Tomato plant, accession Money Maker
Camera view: bottom (45 deg); turntable rotation: 0 degrees
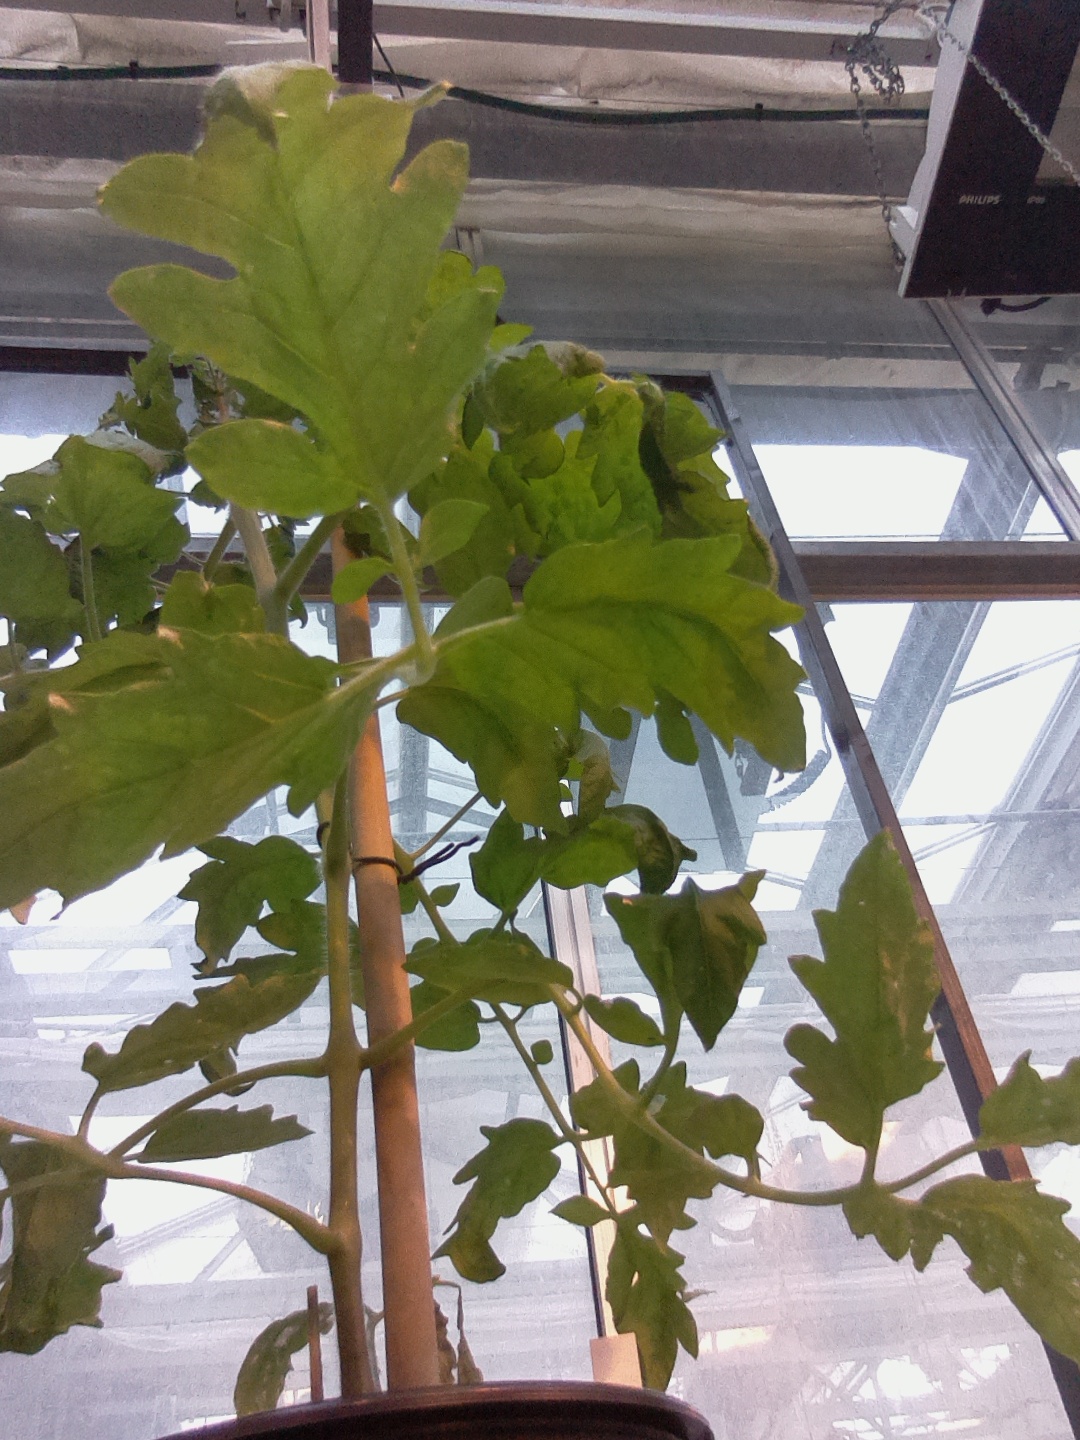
BBCH growth stage 53: 3 inflorescences visible